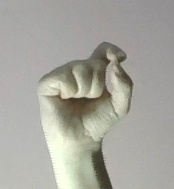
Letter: fa